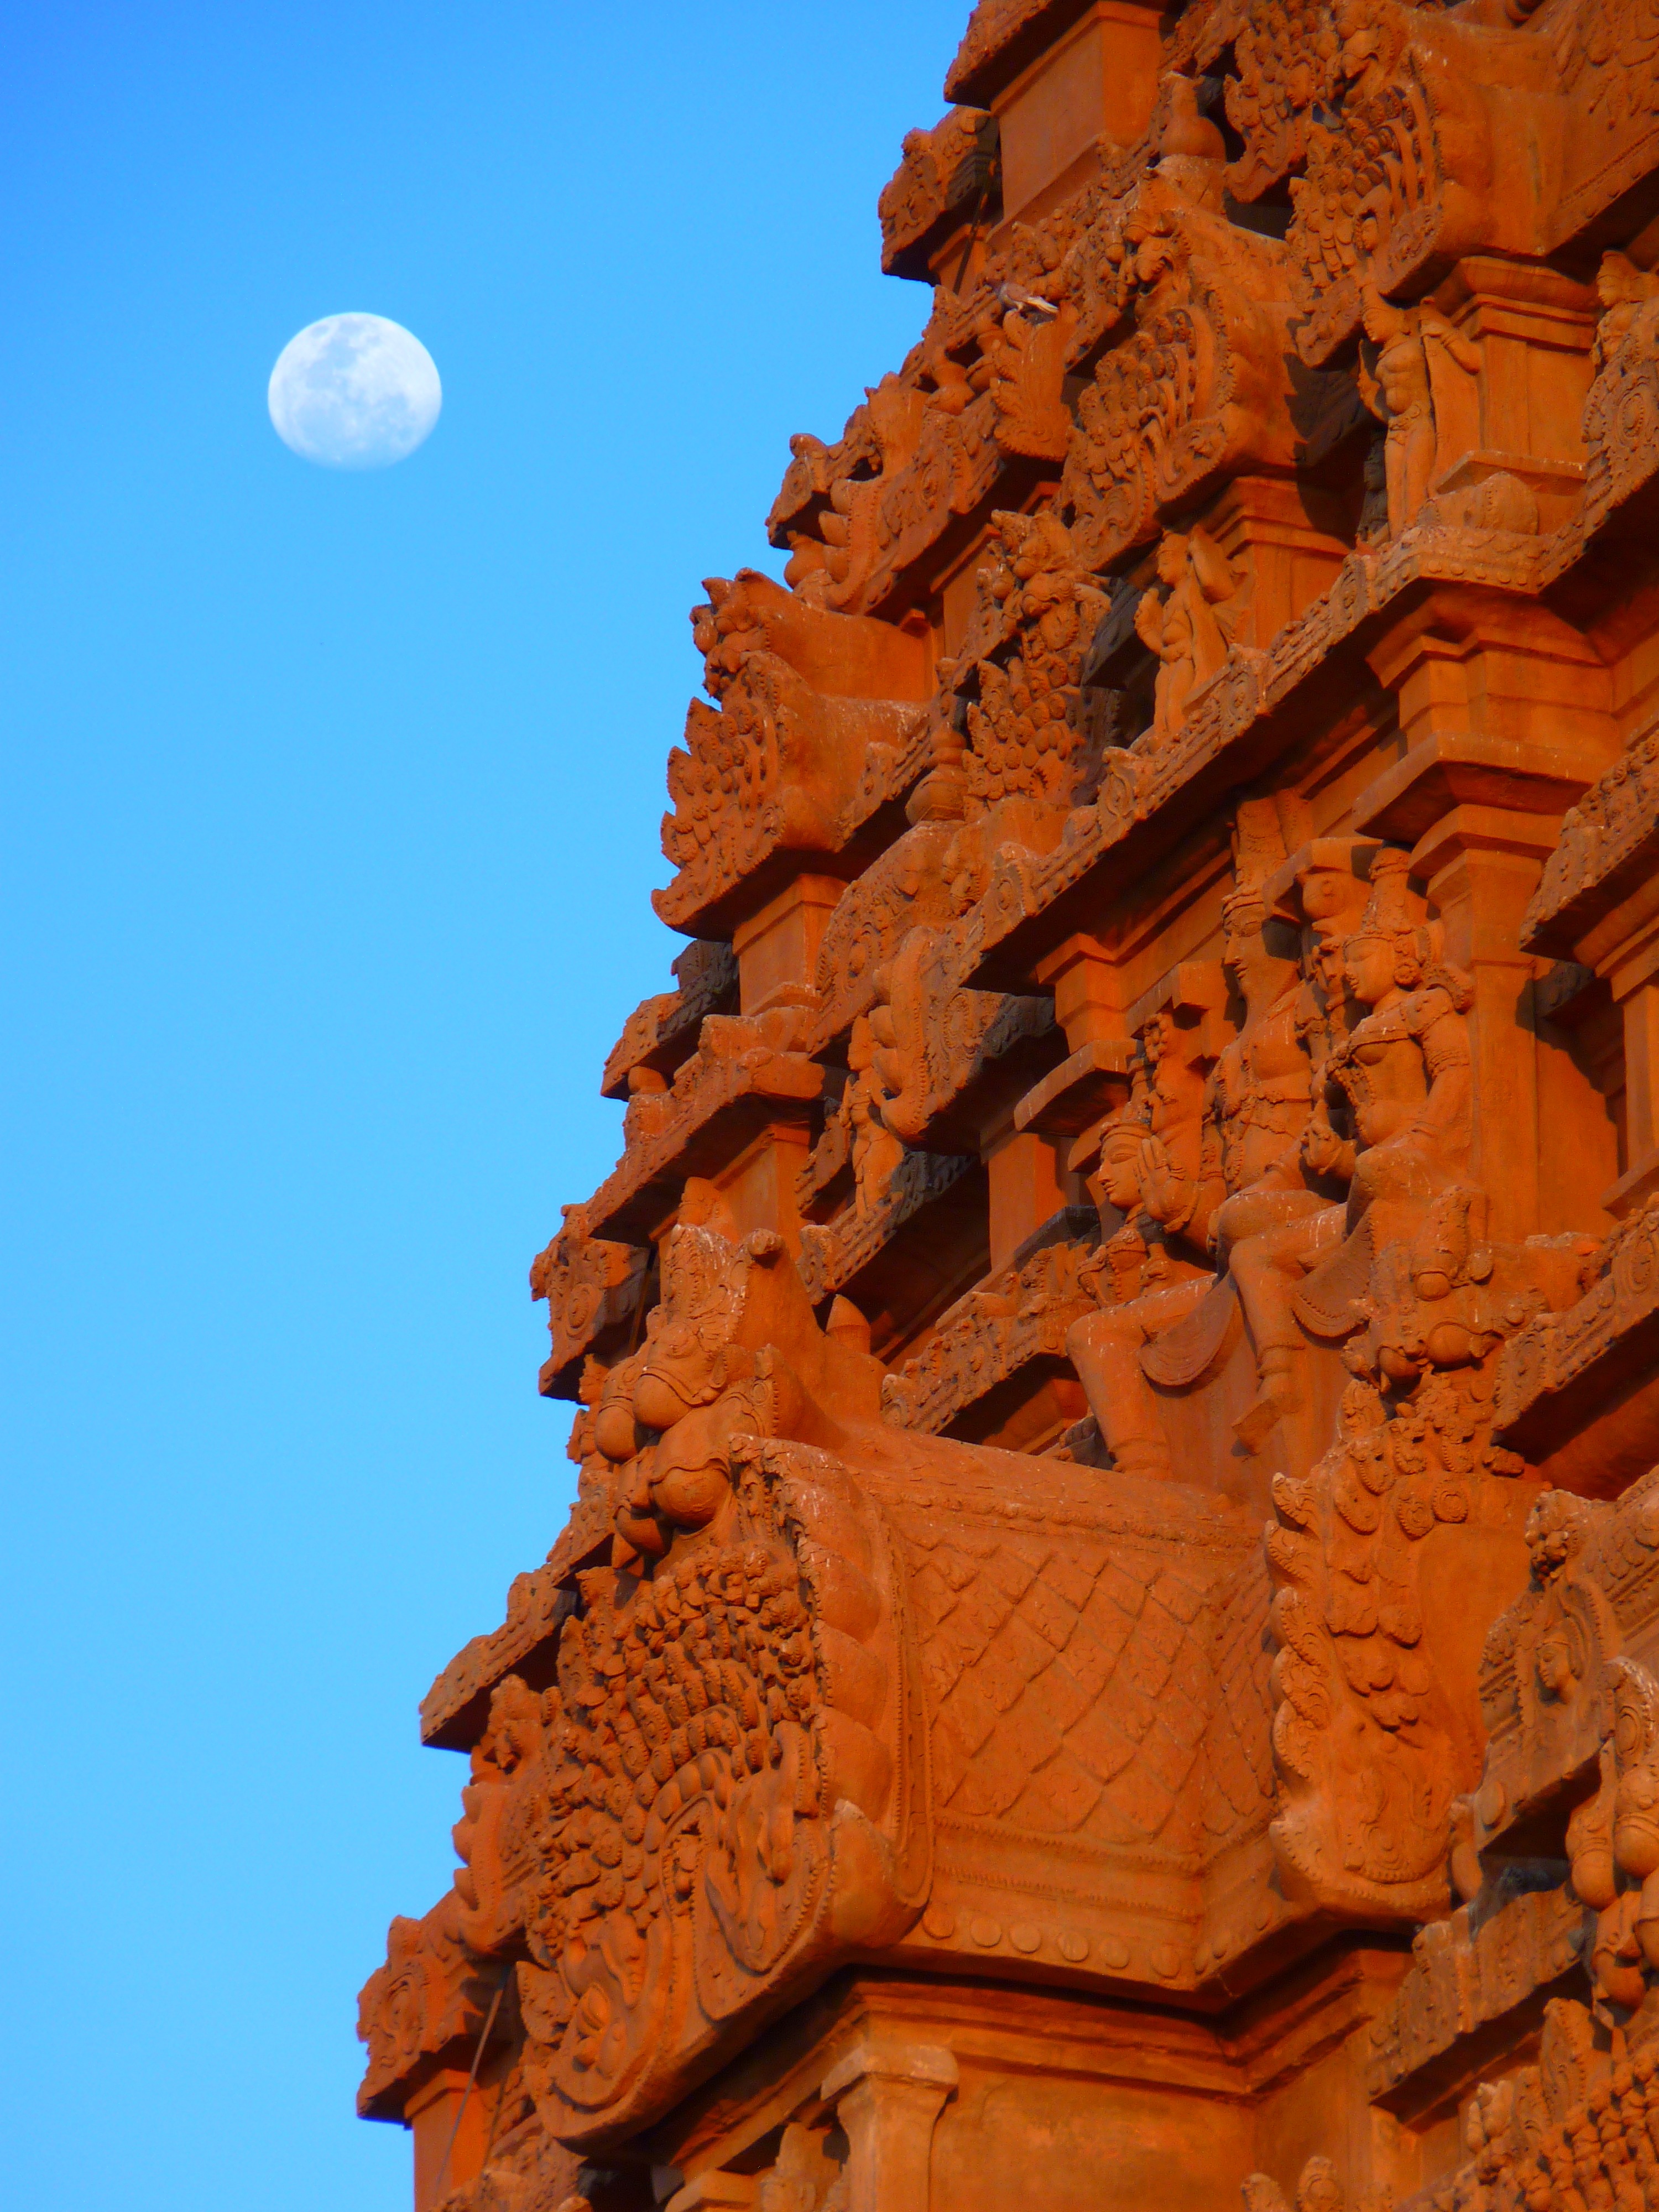
rock, wood, arch, moon, material, sculpture, temple, india, carving, ancient history, brihadeshwara templ, tanjore